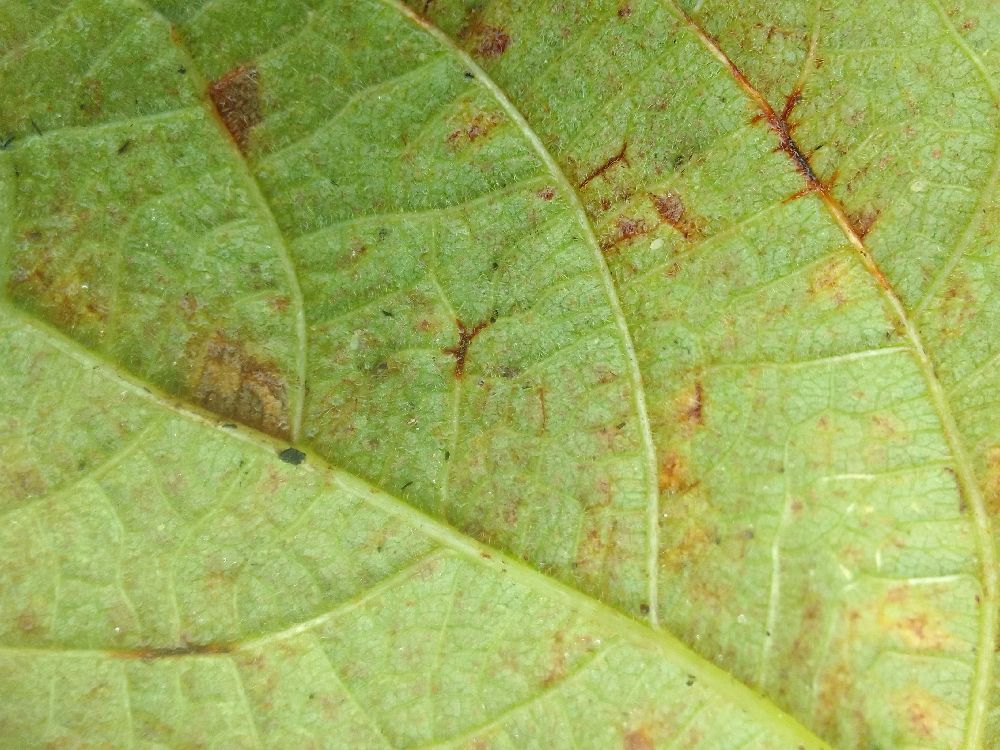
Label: anthracnose